Lakhimpur Kheri district

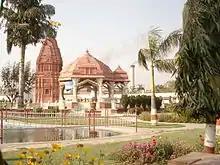
Bajaj Hindusthan Limited (BHL) sugar plant, Gola Gokarannath

Wheat, rice, maize, barley, and pulses are the major food crops. Recently farmers have started menthol mint farming in the district, as being the Terai region it is ideal for mint cultivation Sugar is mainly produced by most of the farmers. Sugar-cane and oilseeds are the chief non-food crops. Sugar-cane is grown and processed in this district, forming the backbone of the local economy.